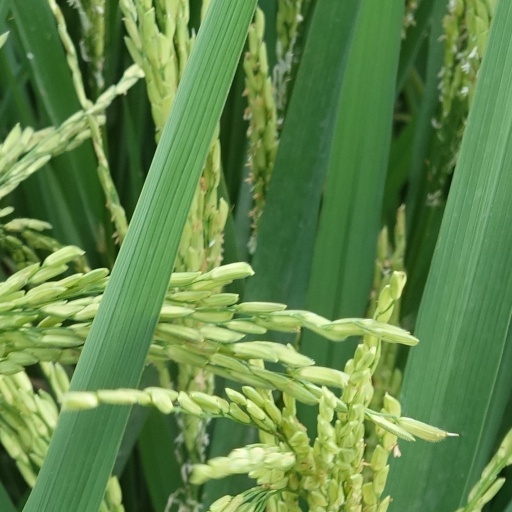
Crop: rice